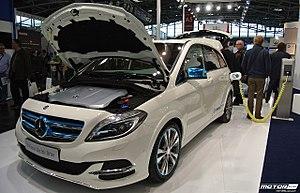
La Mercedes-Benz Type 246 est un monospace compacte fabriqué par Mercedes-Benz entre 2012 et 2018. Elle fut restylée en 2015. La Type 246 fait partie des Classe B.